Andrew Lofthouse

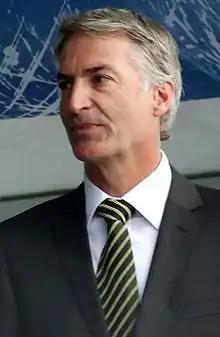

Andrew Lofthouse (born 2 June 1962) is a former television and radio newsreader based in Brisbane, Australia. The former teacher was formerly the weeknight presenter of "Nine News Queensland" with Melissa Downes between 2009 and 2024. Prior to working at "Nine News", he presented the weekday evening news bulletin of "ABC News Queensland", as well as reading the news on the 612 ABC Brisbane radio station on weekday afternoons.